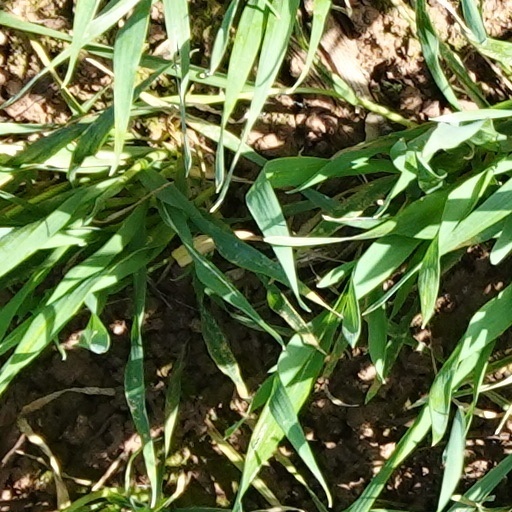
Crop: wheat